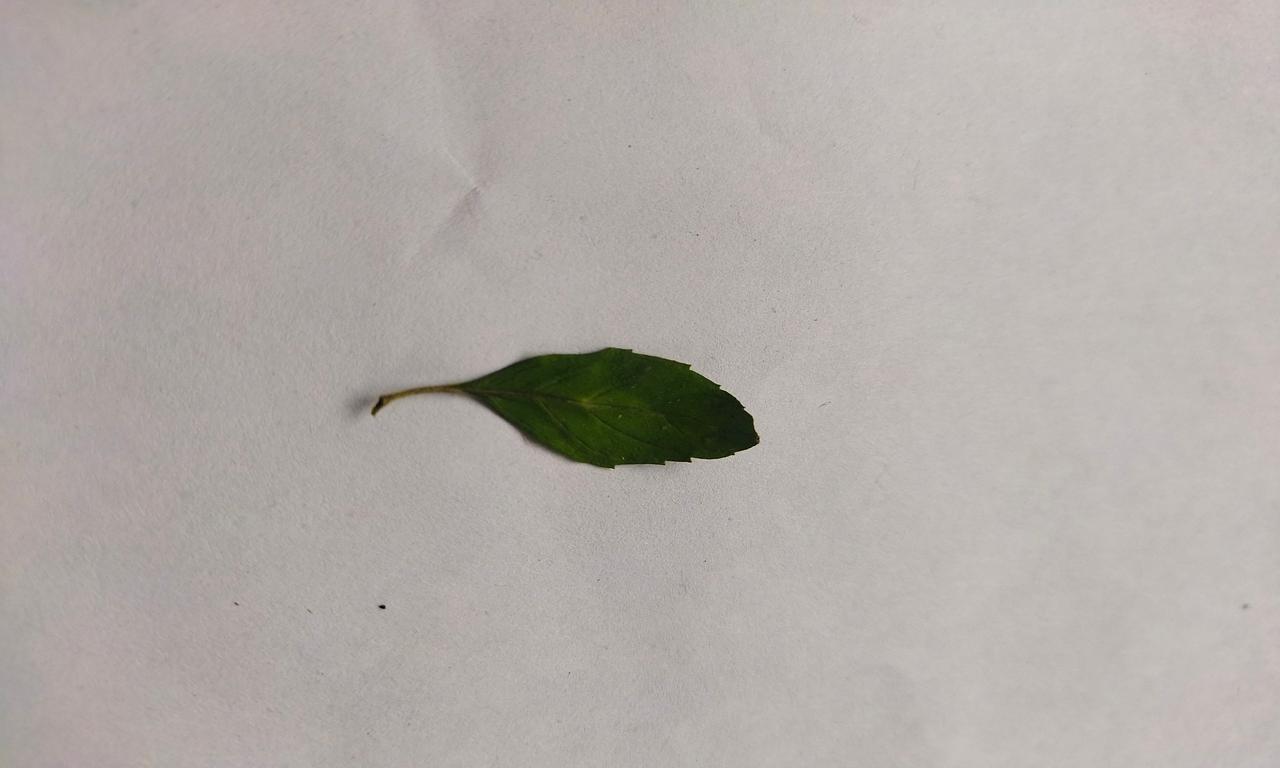
Label: Fresh